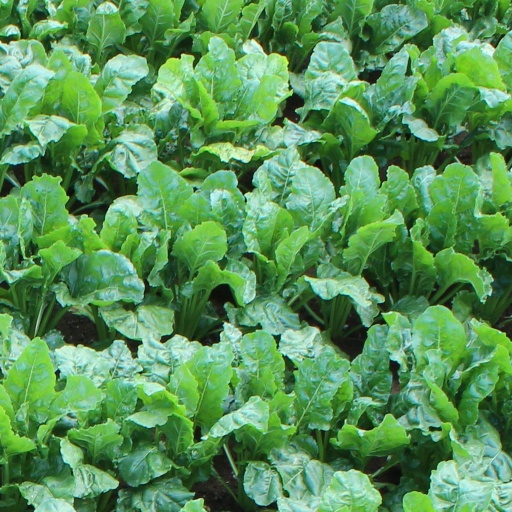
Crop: sugar beet